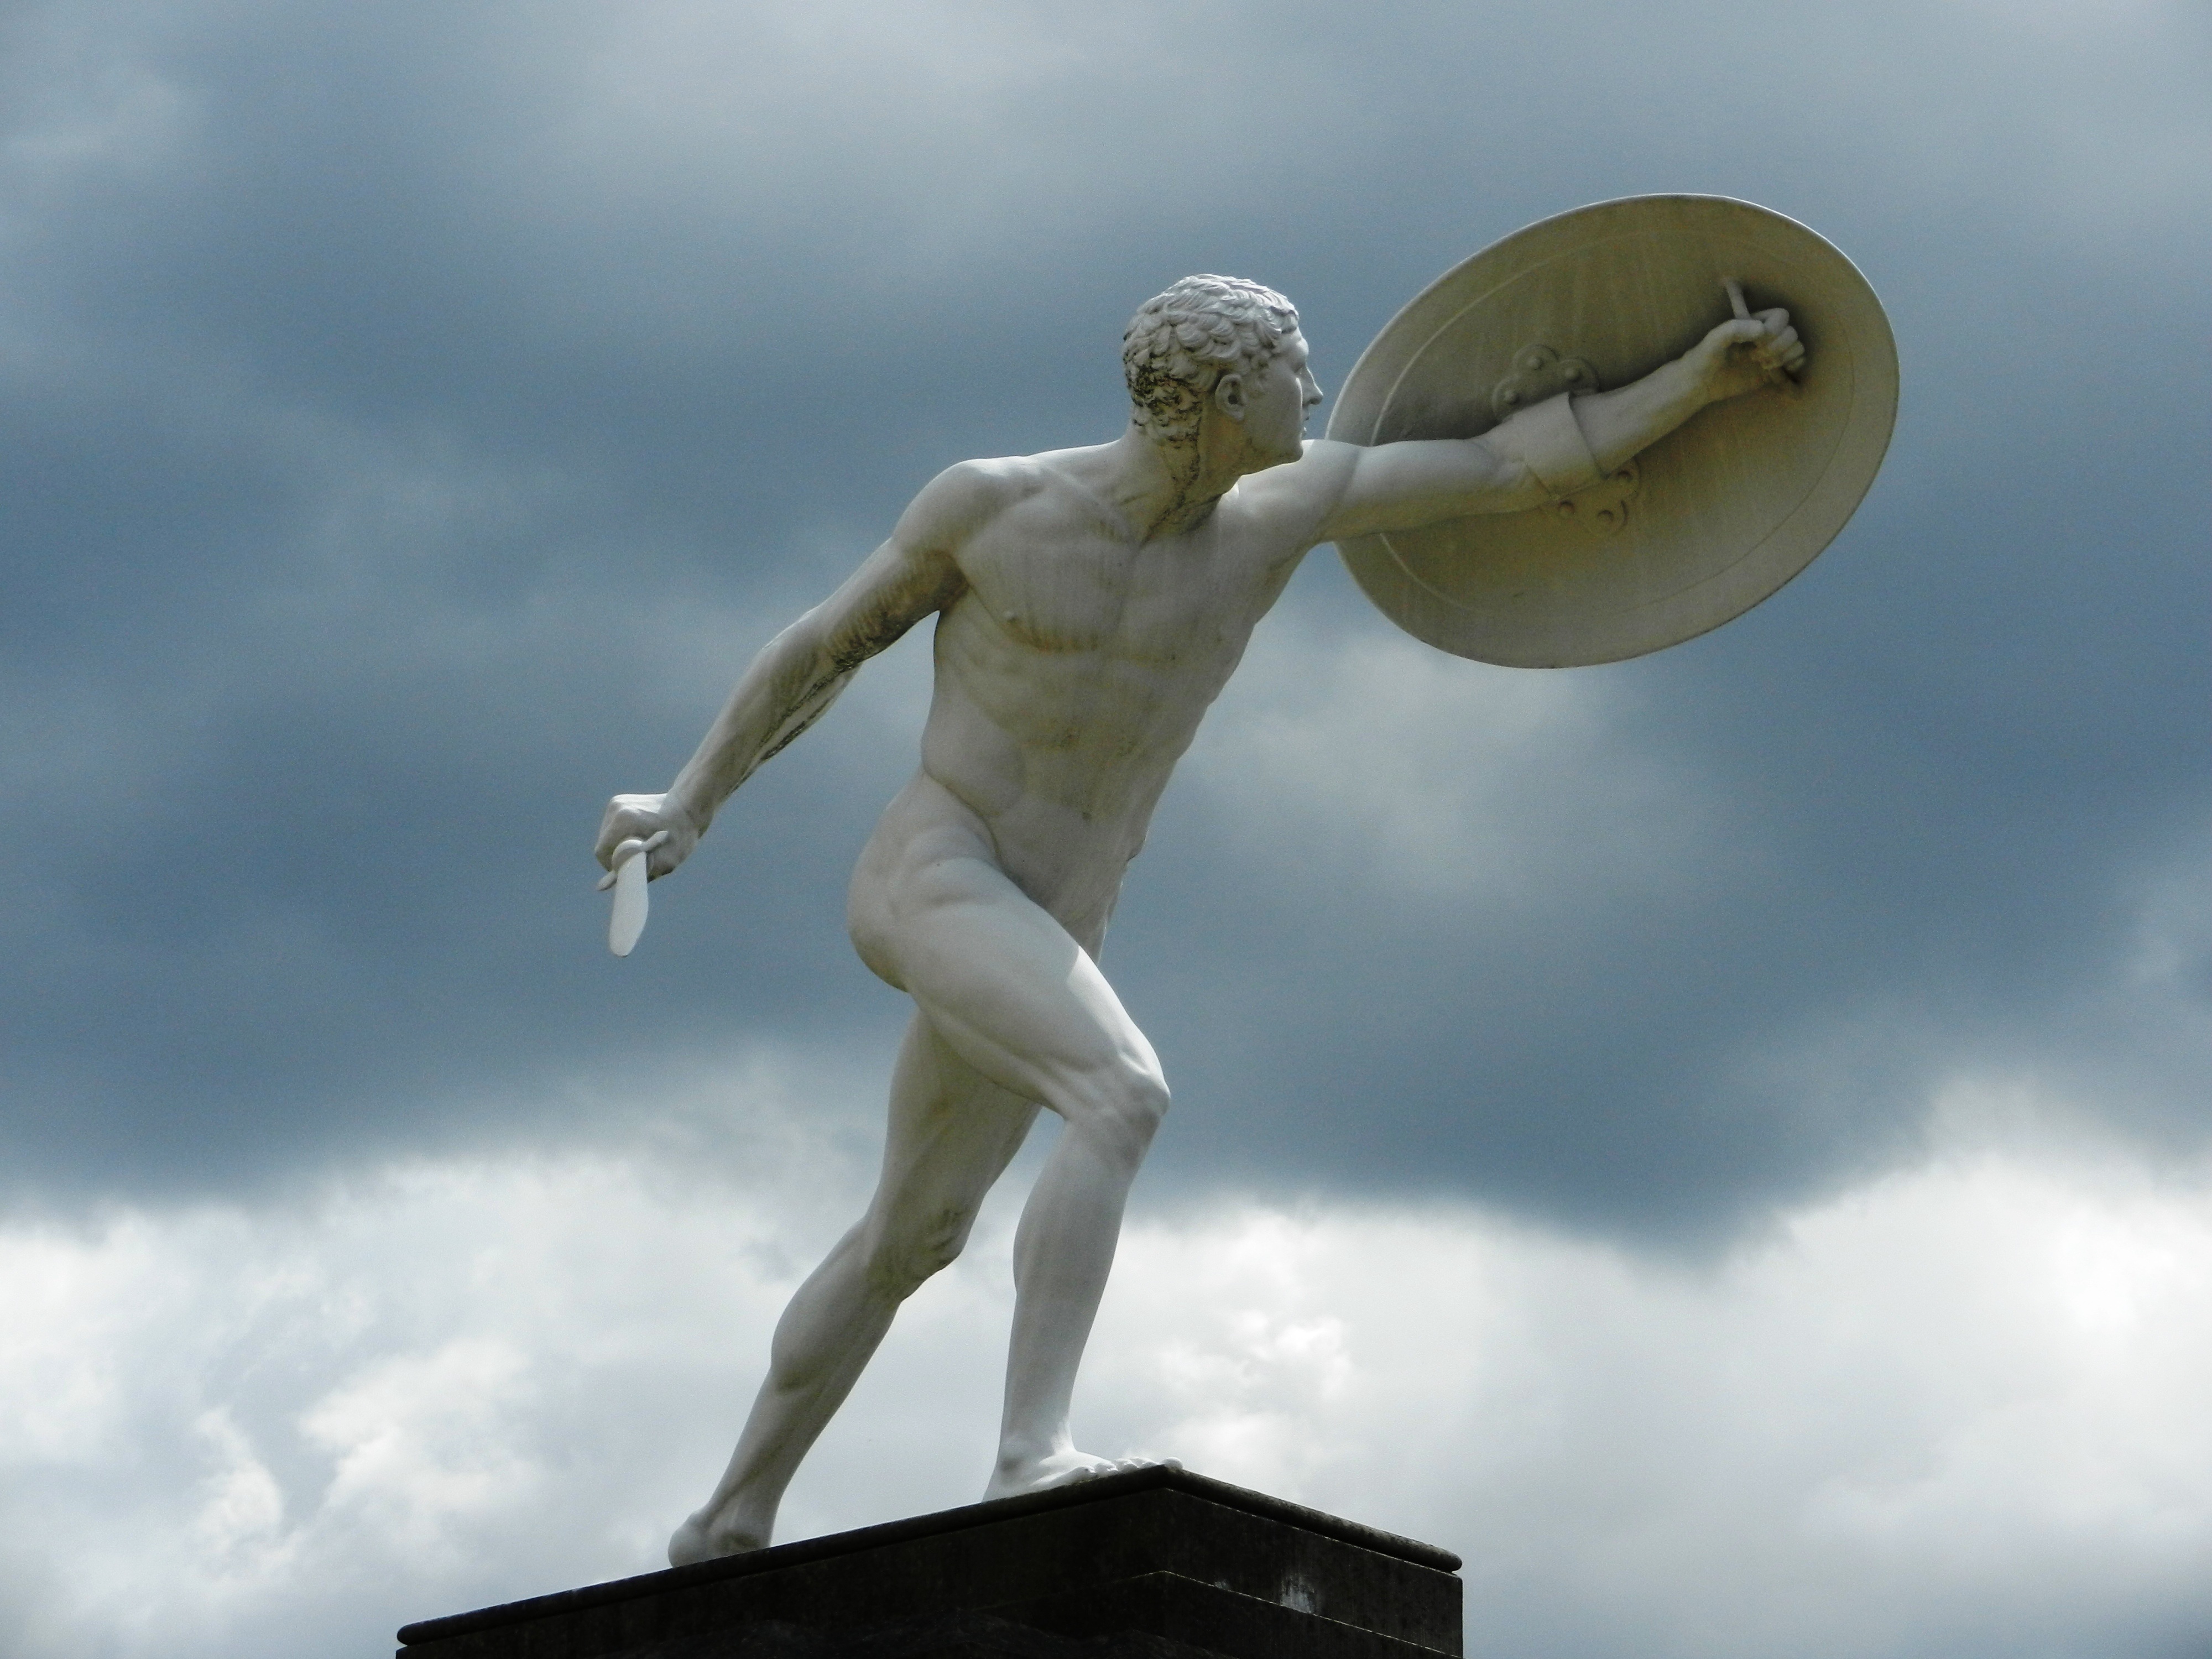
architecture, monument, statue, weapon, fight, sculpture, art, figure, buildings, shield, germany, berlin, the art of, the statue, the statue of, atmosphere of earth